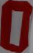
Number: 0